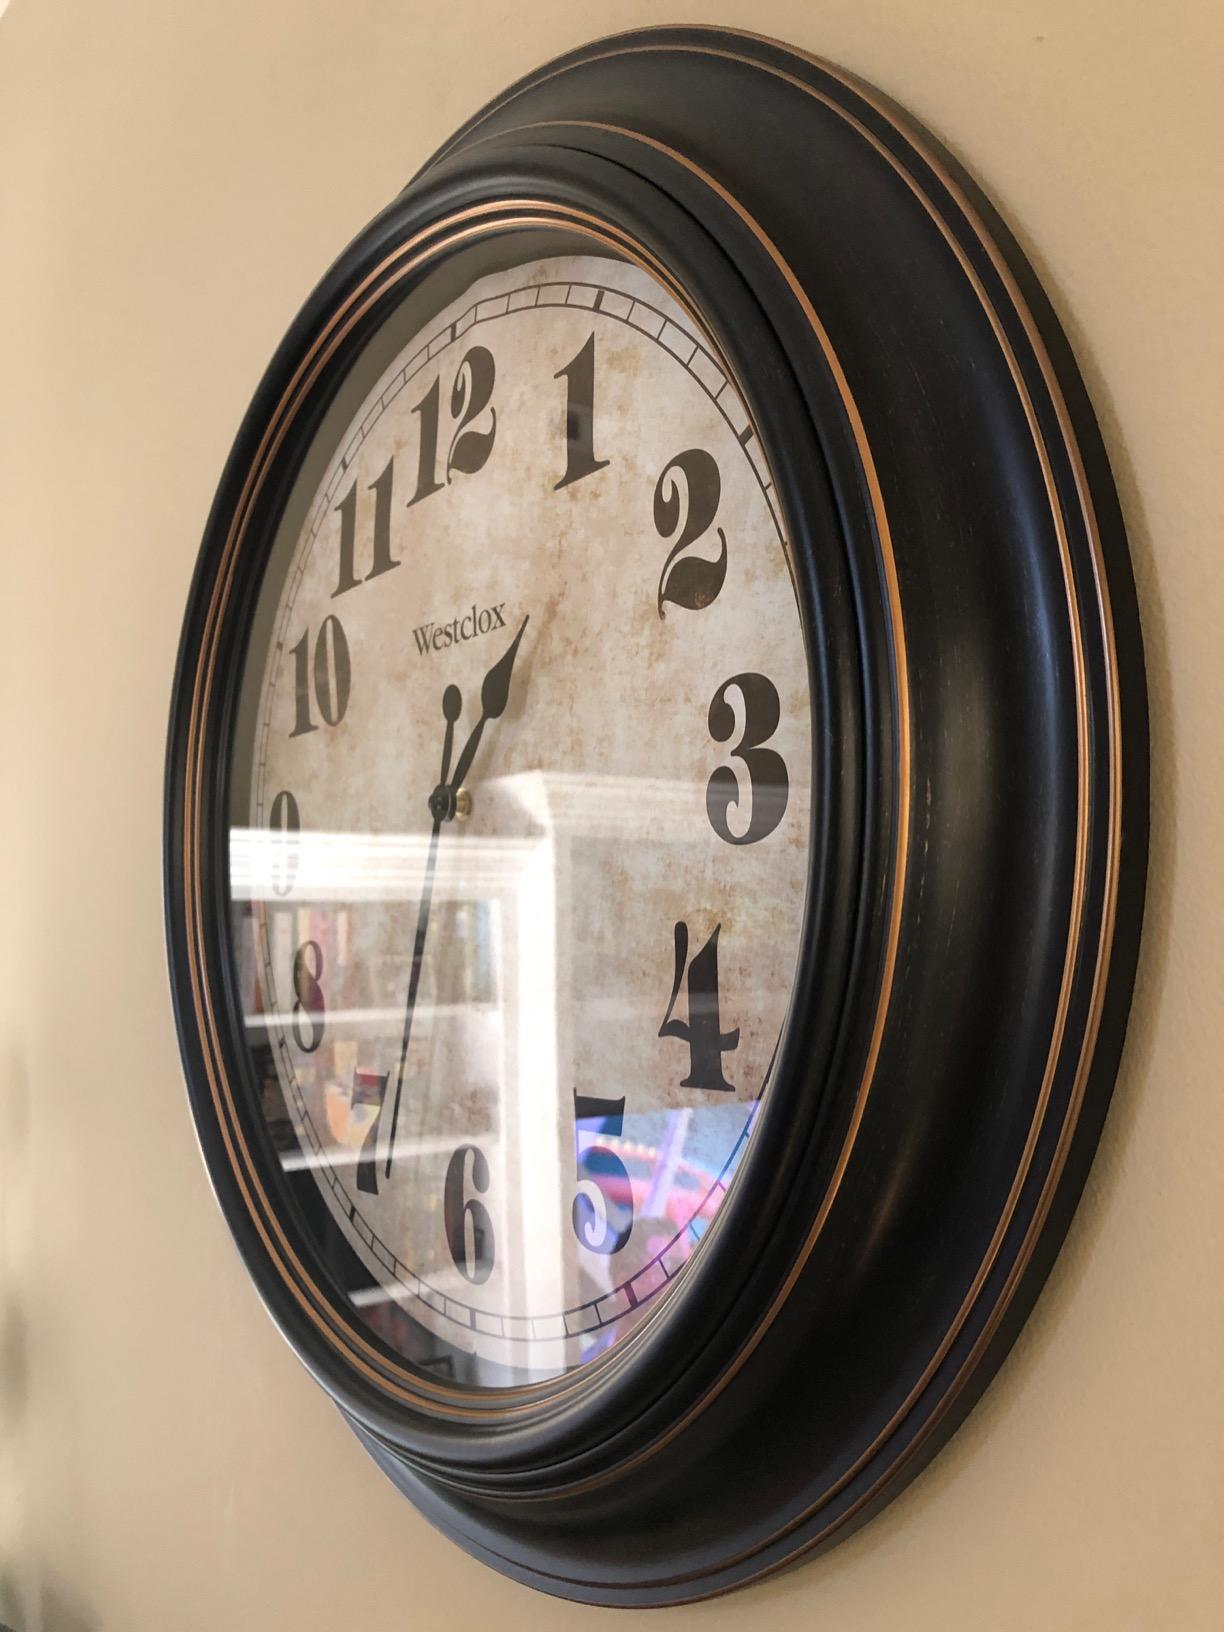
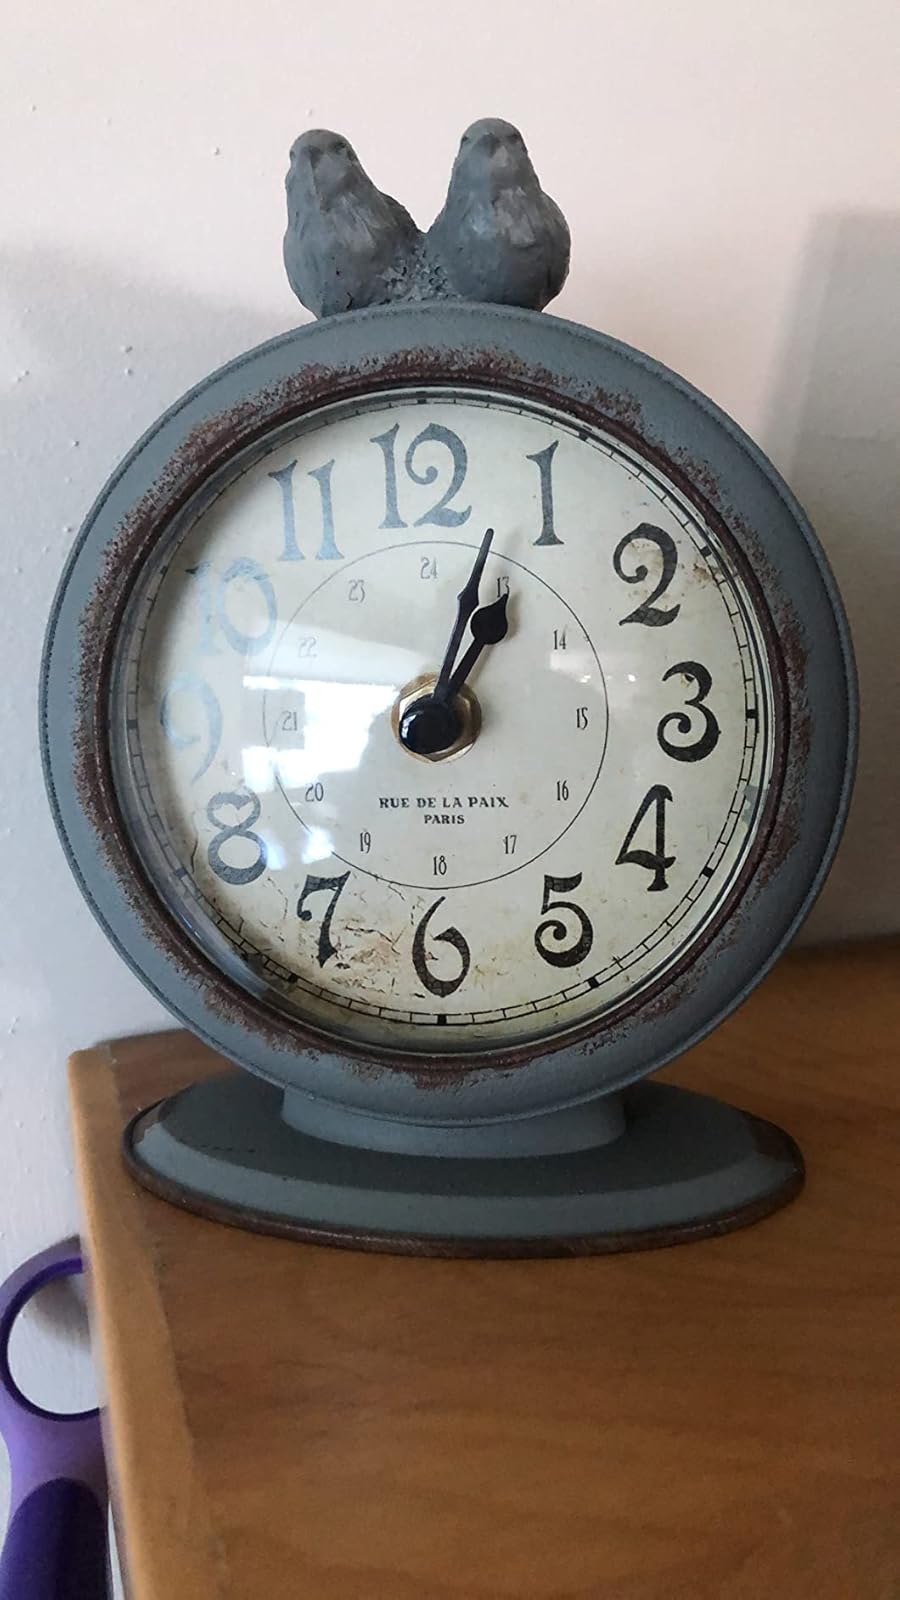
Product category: clock
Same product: no